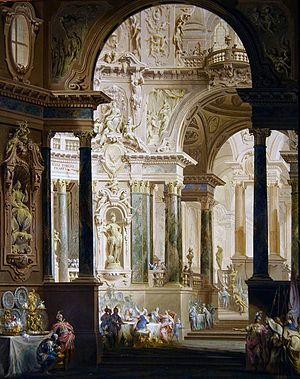
Vittorio Bigari, est un peintre italien du XVIIIᵉ siècle.